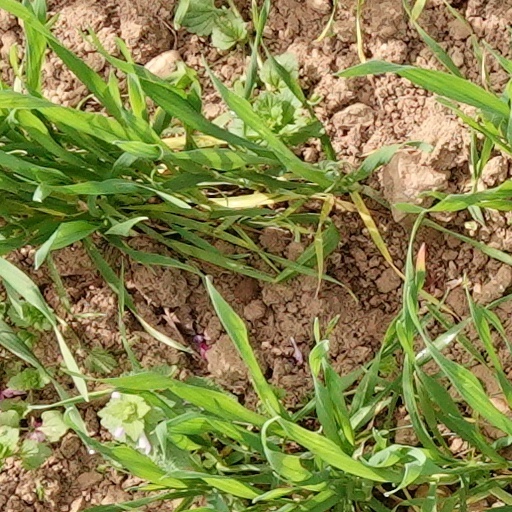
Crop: wheat